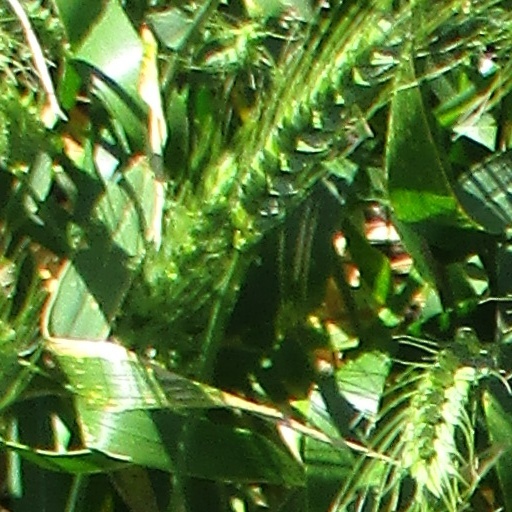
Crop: wheat